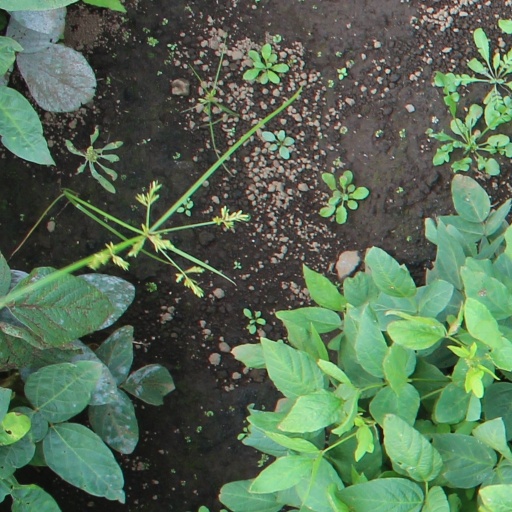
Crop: soybean